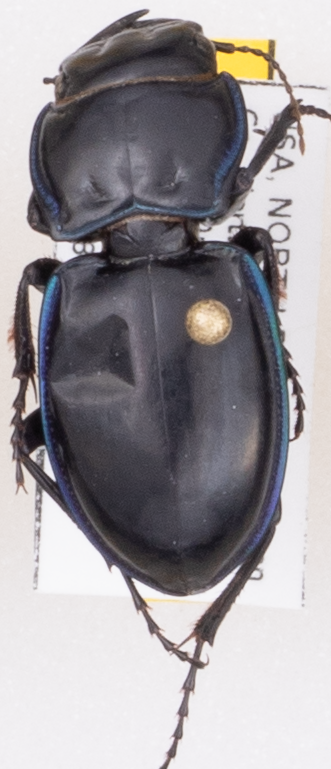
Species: Pasimachus elongatus
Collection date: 2022-07-26
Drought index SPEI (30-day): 1.19
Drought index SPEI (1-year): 0.512
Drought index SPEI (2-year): -0.86